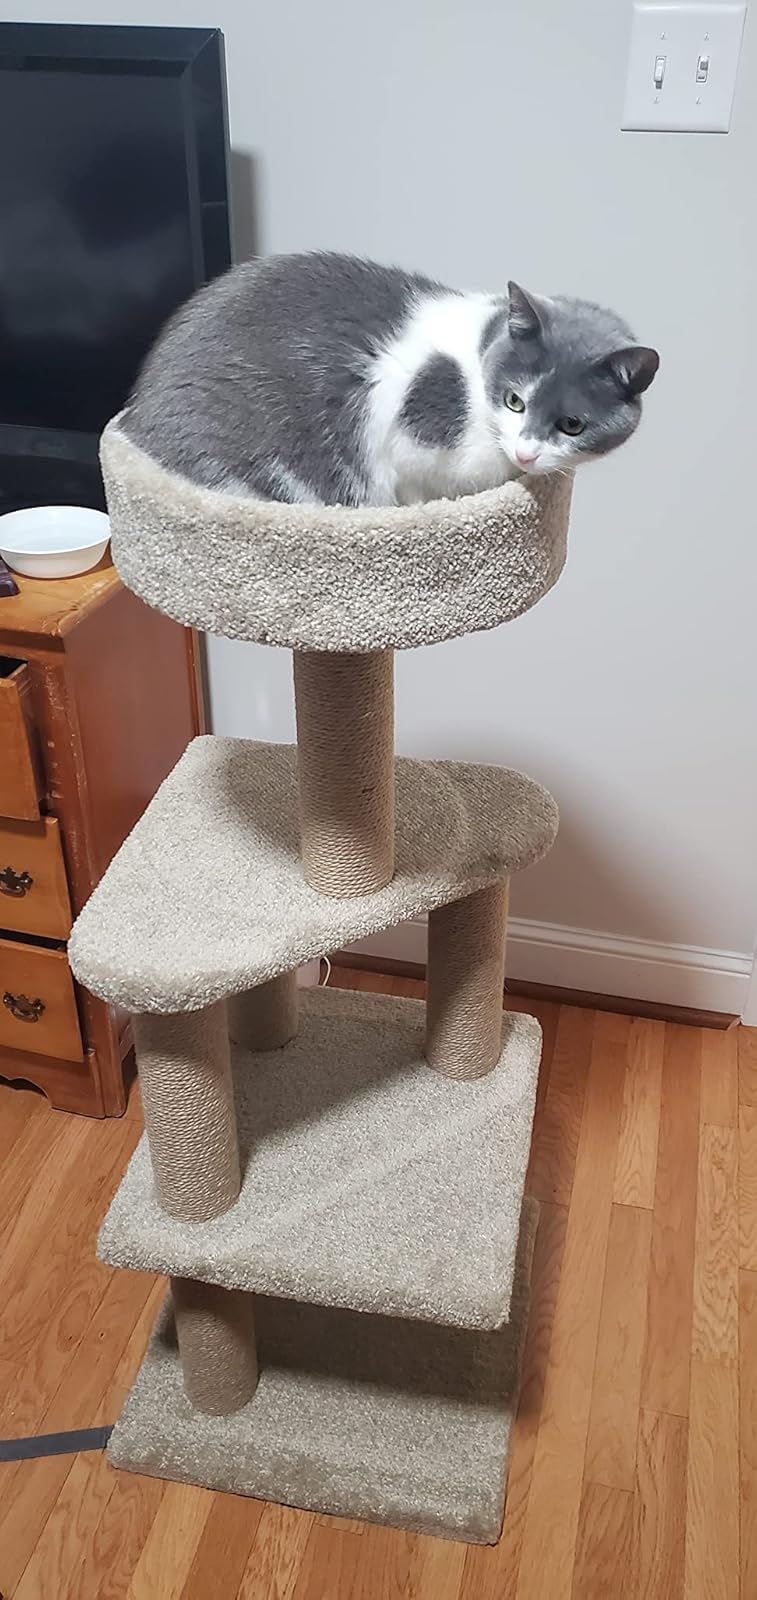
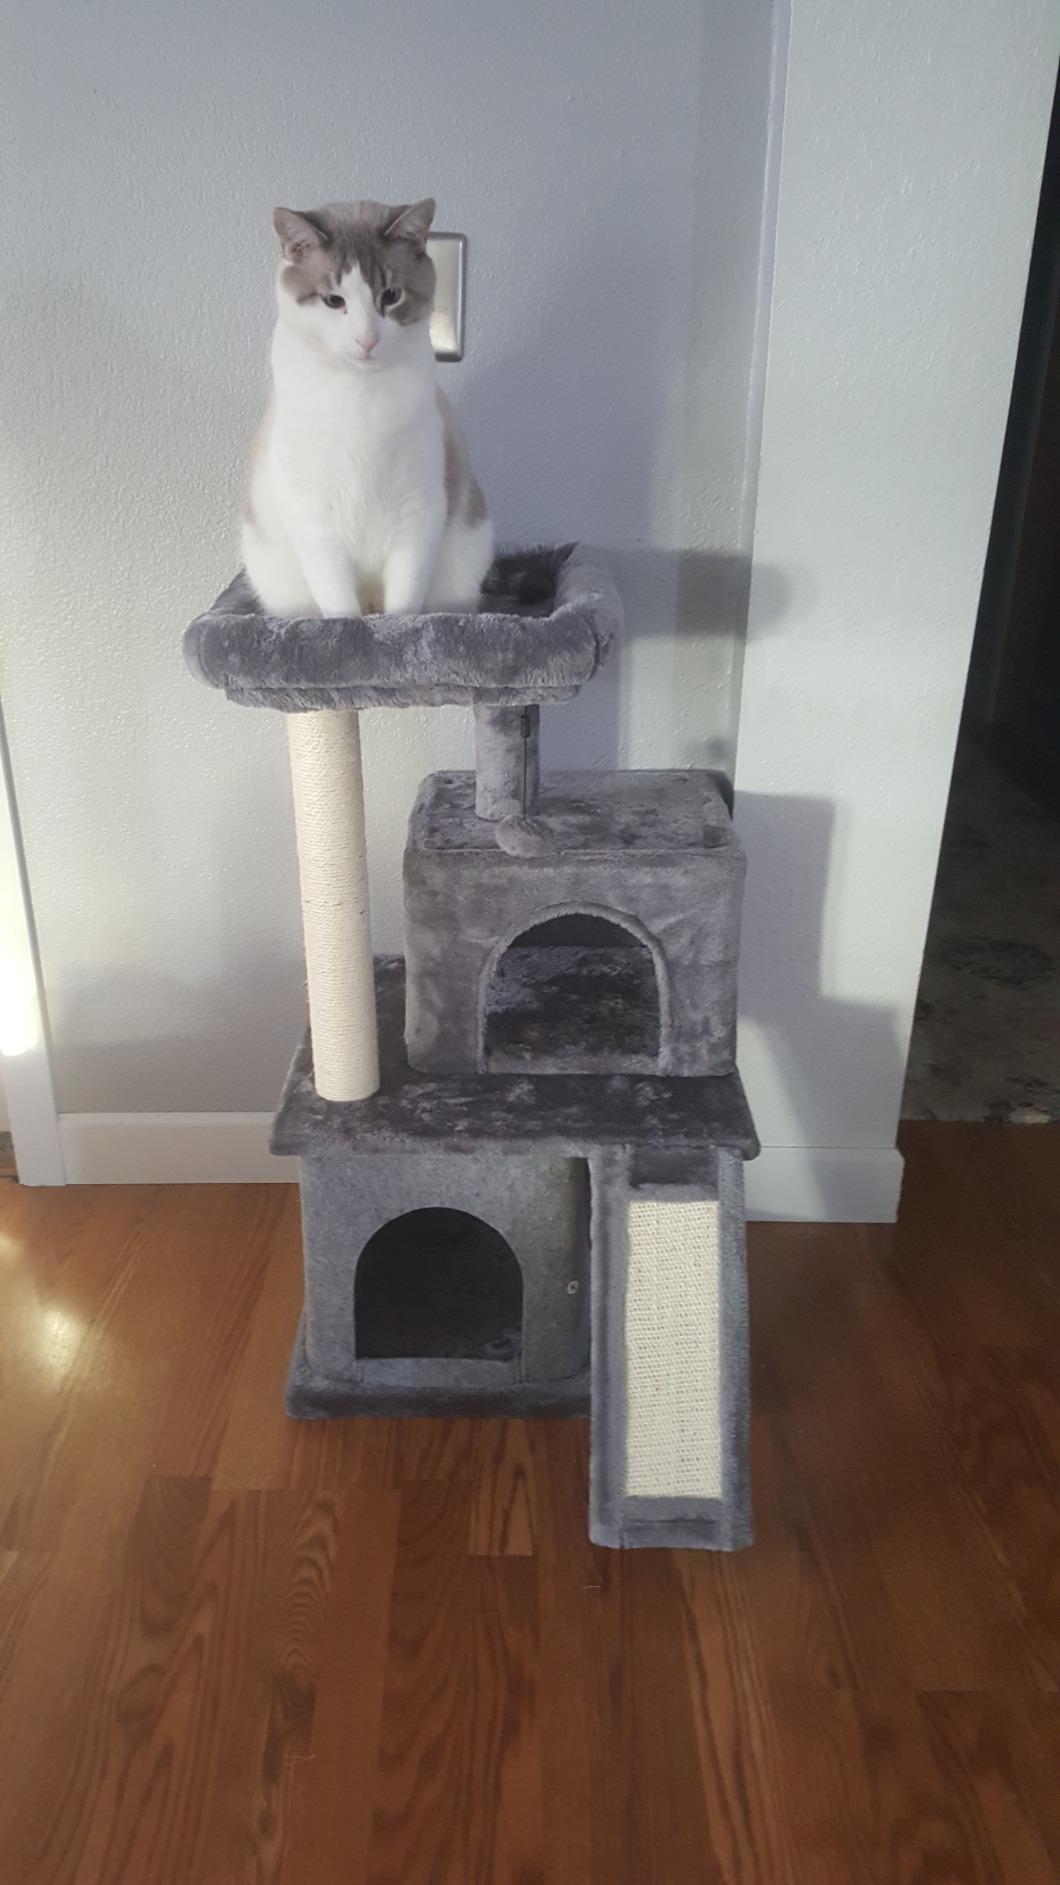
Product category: items_cat tree
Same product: no